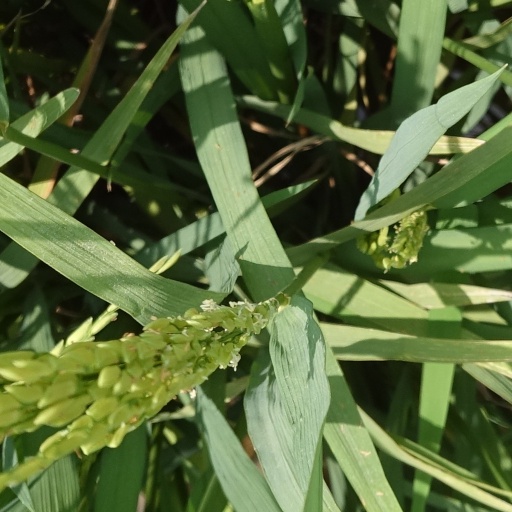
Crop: rice